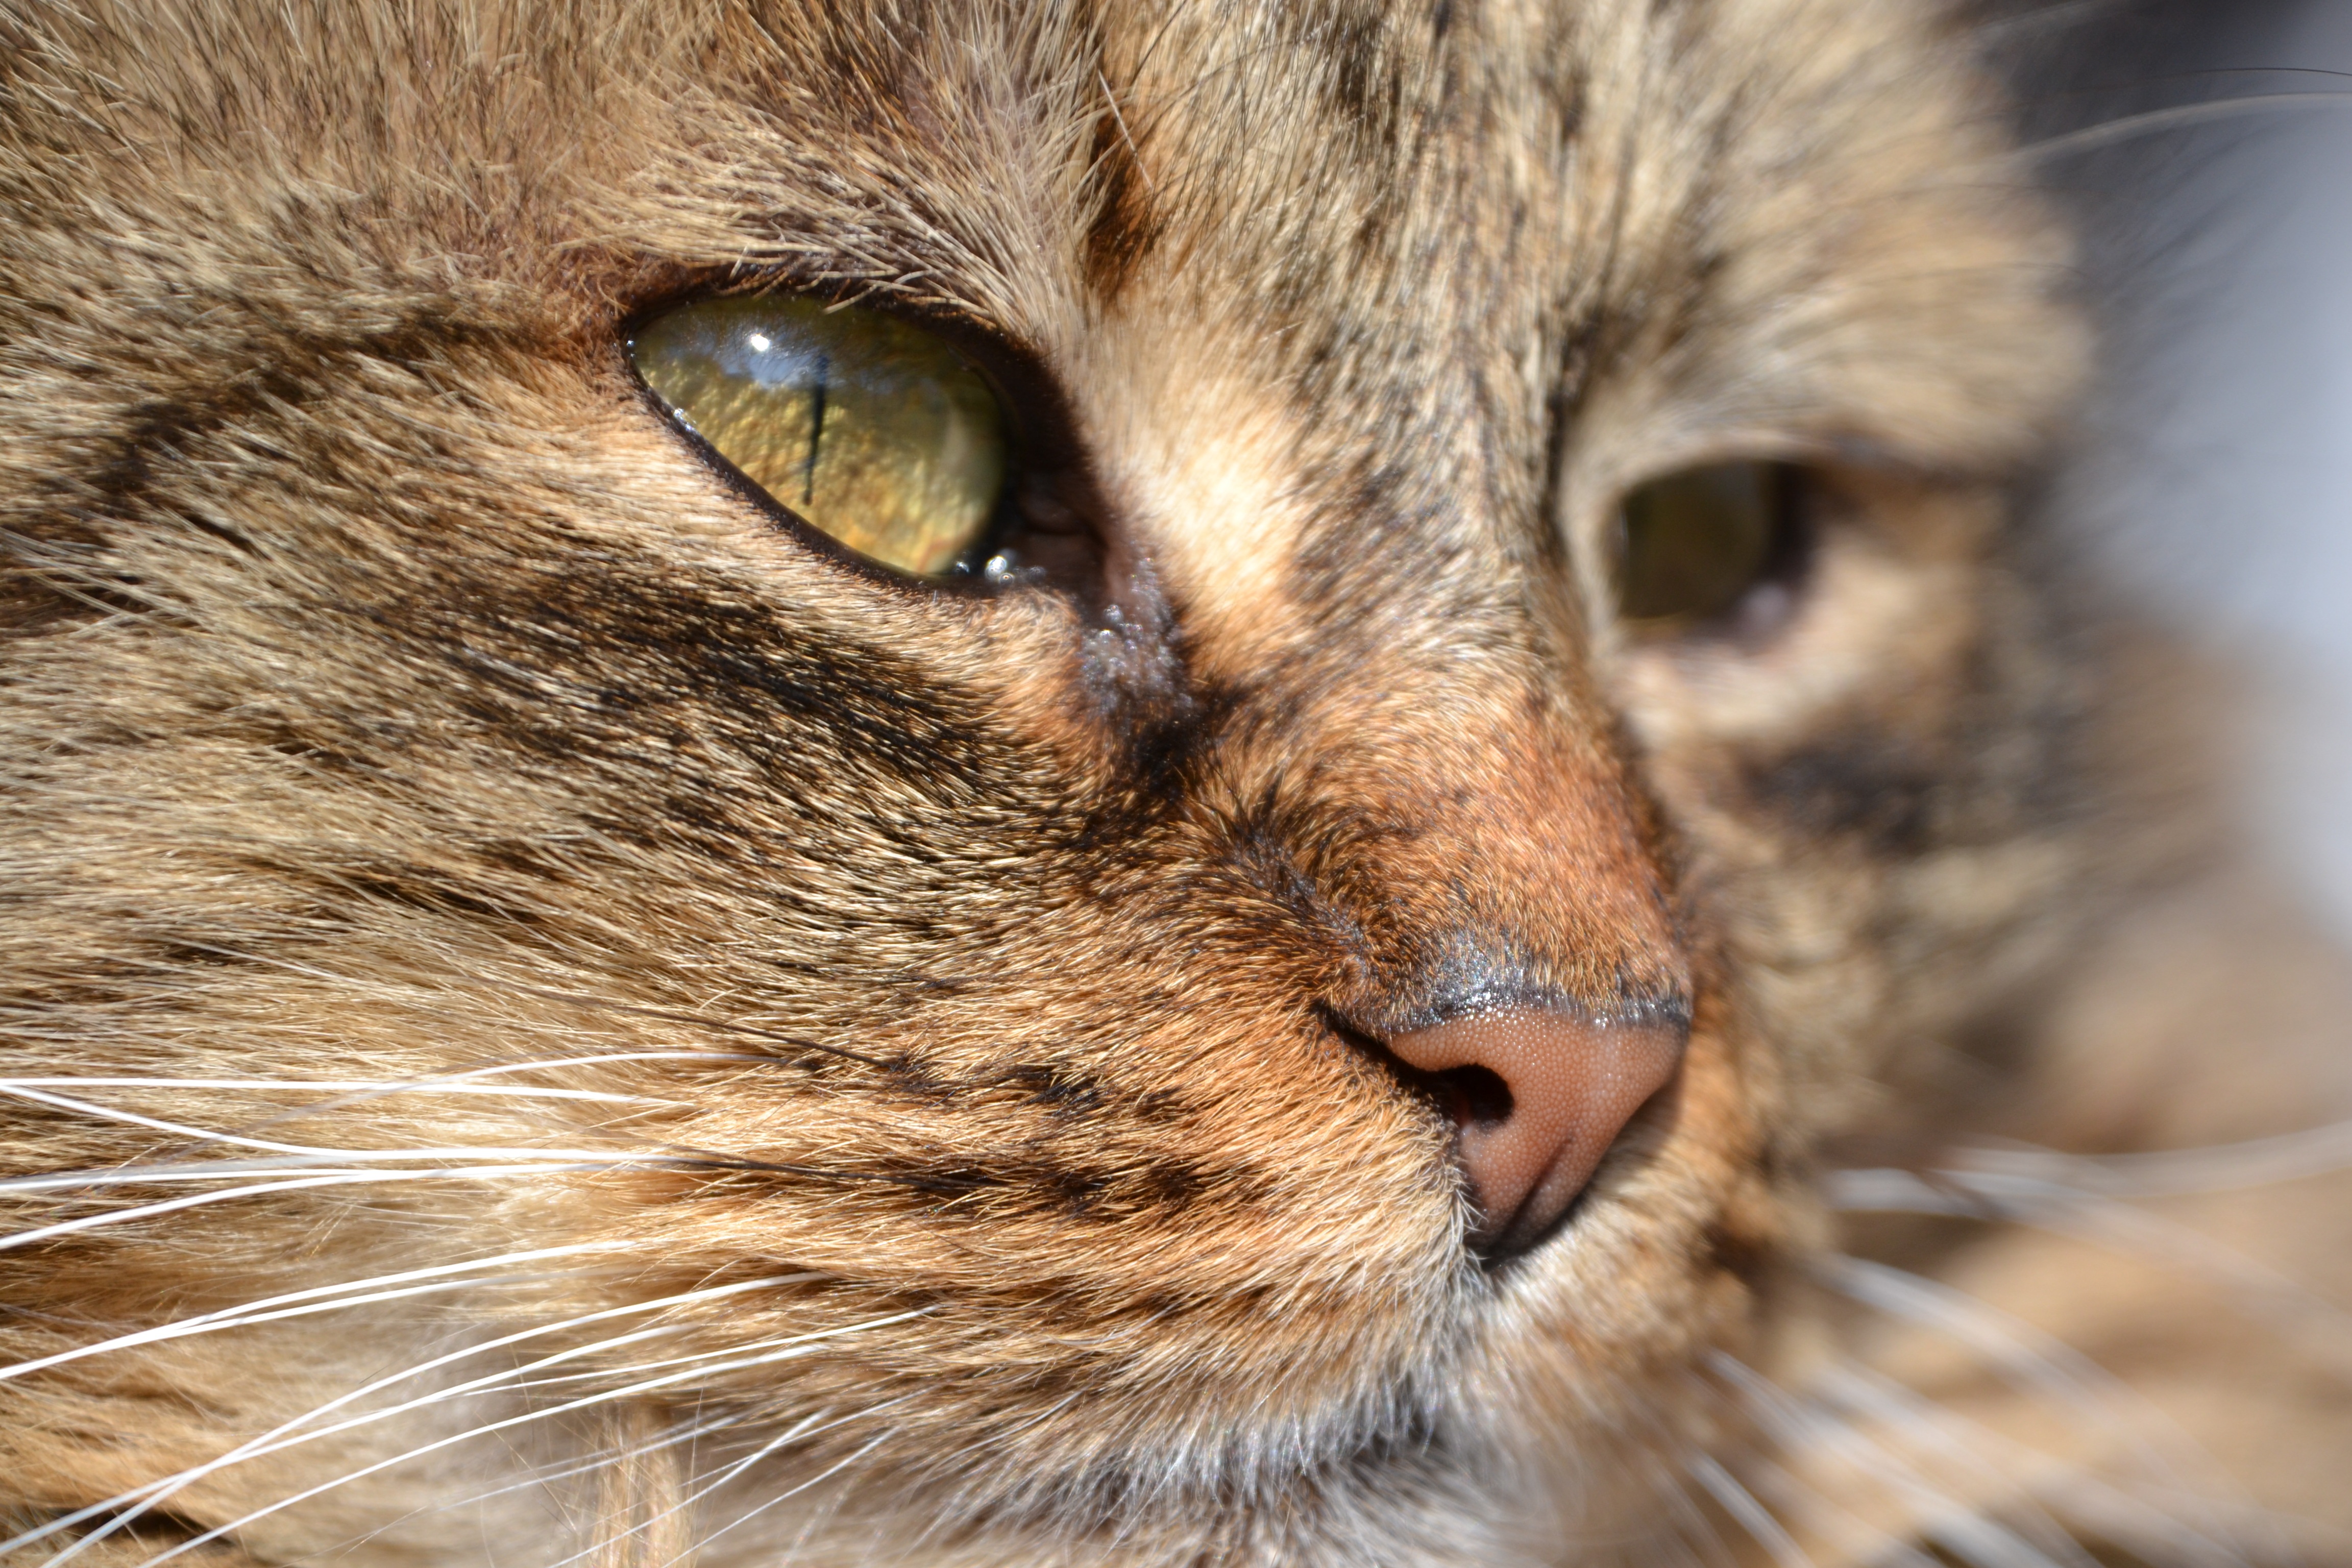
animal, kitten, cat, mammal, fauna, close up, nose, whiskers, grey, snout, eye, vertebrate, mieze, domestic cat, wildlife photography, mackerel, cat face, tabby cat, german longhaired pointer, european shorthair, wild cat, small to medium sized cats, cat like mammal, domestic short haired cat, pixie bob, rusty spotted cat